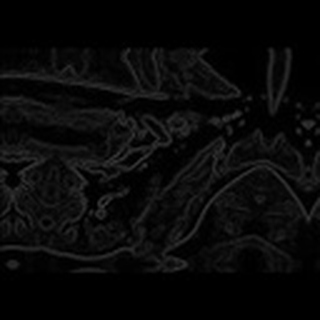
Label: cotton_bacterial_blight